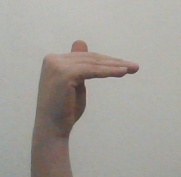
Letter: khaa